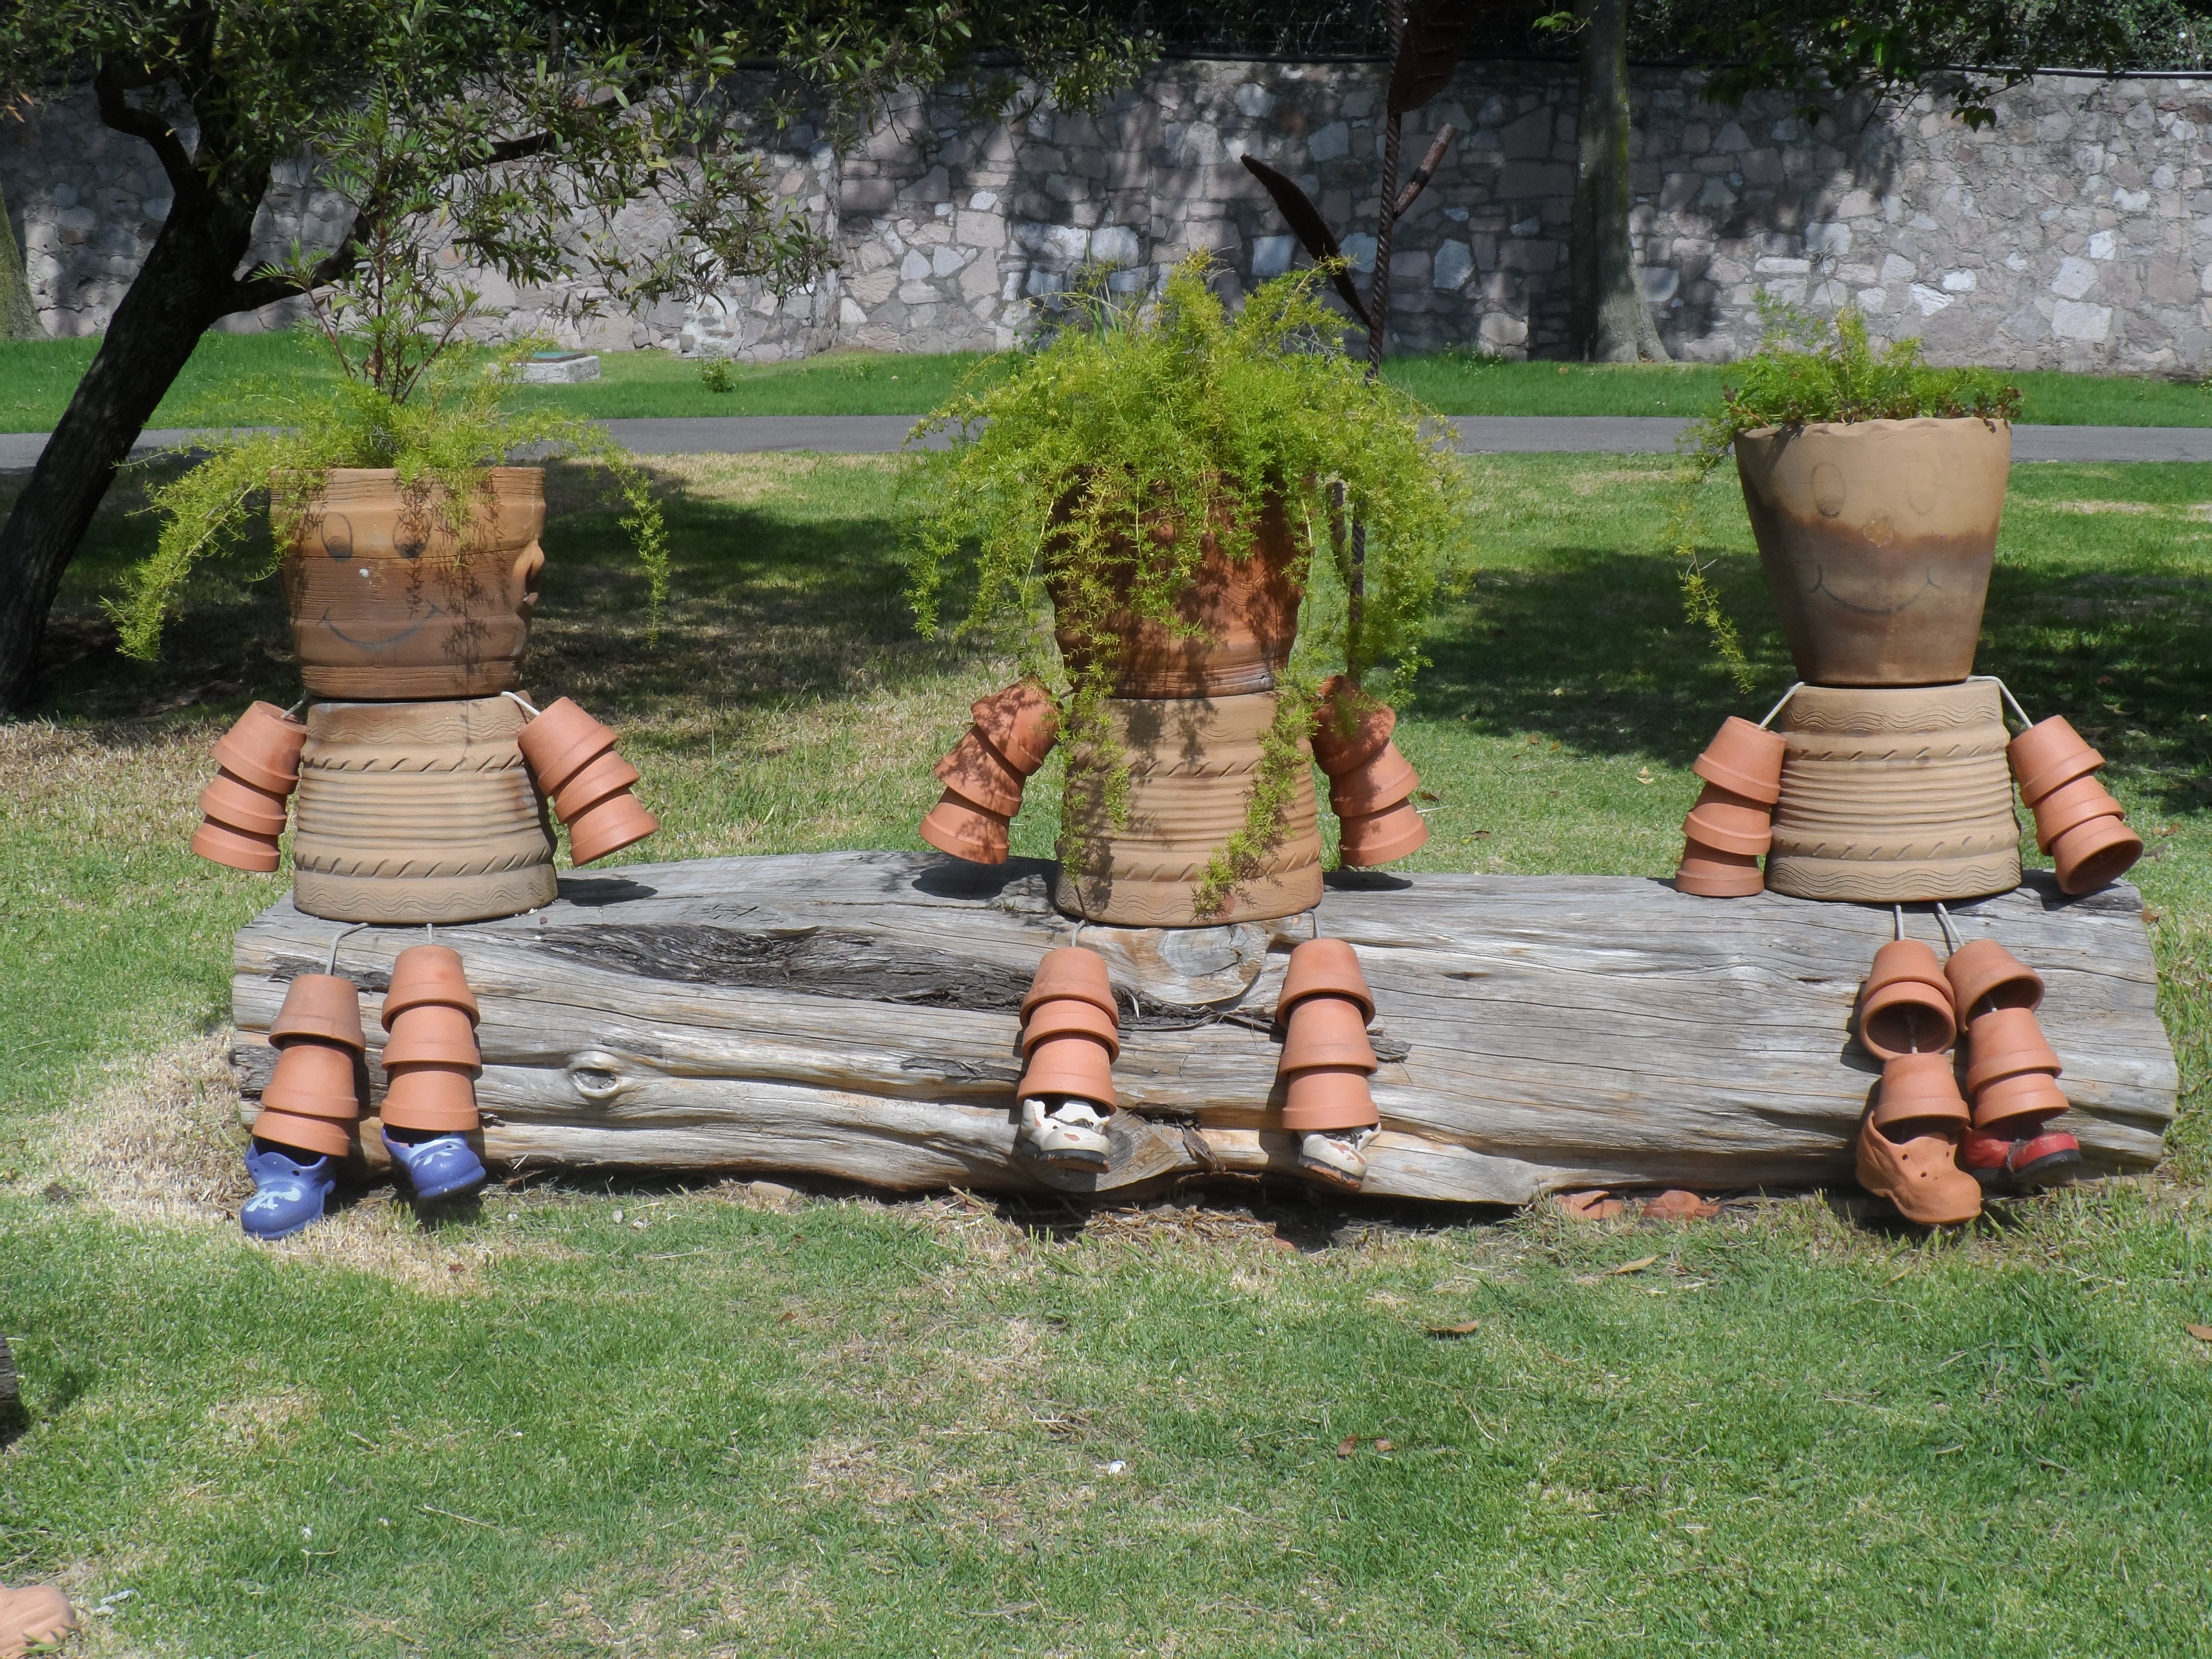
lawn, pond, backyard, garden, yard, mexican art, man made object, outdoor structure, pot children, pot boys